Gundayne House

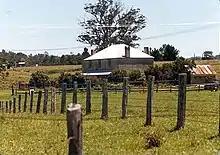
Gundayne House Group

Gundayne is part of a larger group of significant buildings including Booral House, the former wharf remains, St. Barnabas Church and cemetery and the Booral School group.